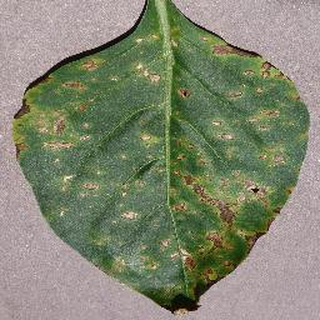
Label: bell_pepper_bacterial_spot